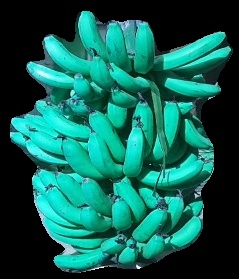
Variety: pachbale
Grade: grade3